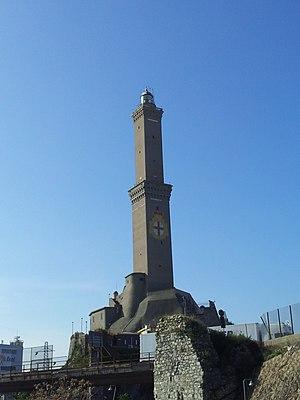
Cet article dresse la liste des phares de l'Italie continentale par région. Les aides à la navigation sont exploitées et entretenues par le Servizio dei Fari e del Segnalamento Marittimo de la Marina Militare. Les propriétés des phares sont des réserves navales, généralement clôturées et fermées au public.